LaGuardia Airport

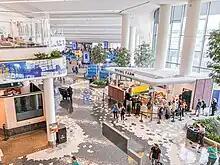
Terminal B in 2022

Terminal A, known as the Marine Air Terminal (MAT), was the airport's original terminal for overseas flights. The waterfront terminal was designed to serve the fleet of flying boats, or Clippers, of Pan American Airways, America's main international airline throughout the 1930s and 1940s. When a Clipper landed in Long Island Sound, it taxied to a dock where passengers could disembark into the terminal. During World War II, new four-engine land planes were developed, and flying boats stopped carrying scheduled passengers out of New York after 1947. The last Pan American flight left the terminal in February 1952, bound for Bermuda.